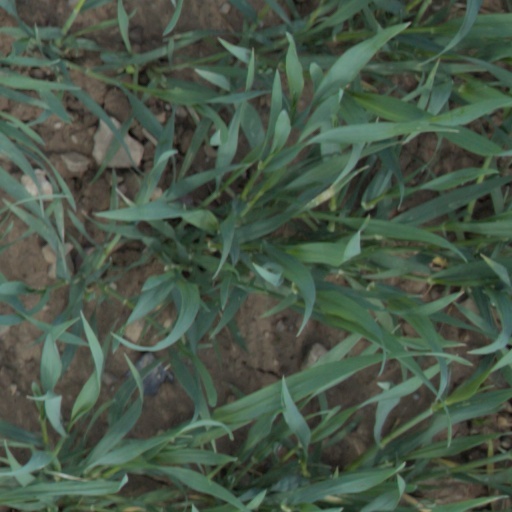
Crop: wheat